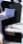
Number: 2